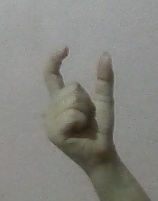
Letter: nun